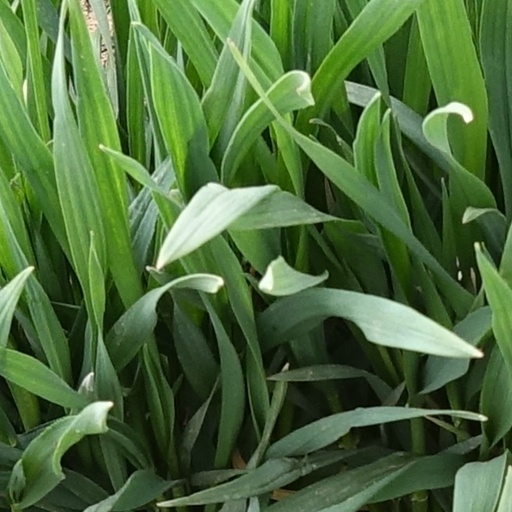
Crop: wheat